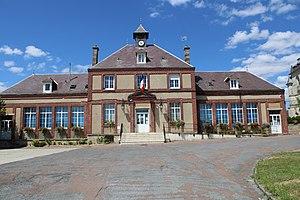
La mairie et l'école
Salency est une commune française située dans le département de l'Oise en région Hauts-de-France.